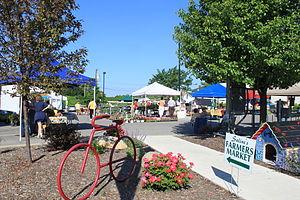
La ville américaine de Saline est située dans le comté de Washtenaw, dans l’État du Michigan.